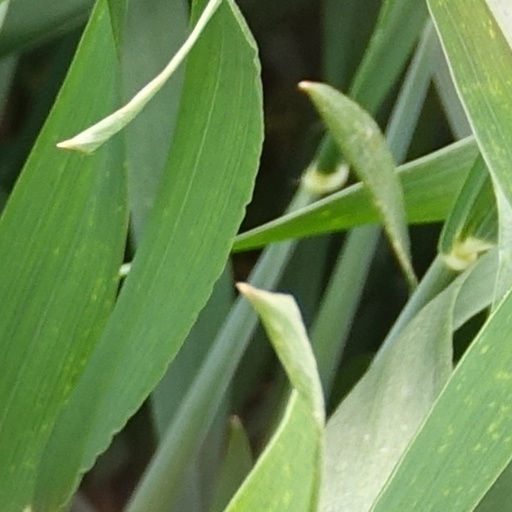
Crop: wheat